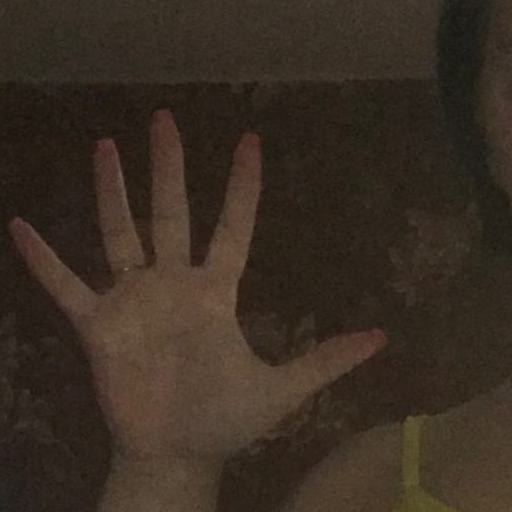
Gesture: palm